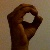
The image shows a hand gesture representing the letter 'O' in Indian Sign Language.